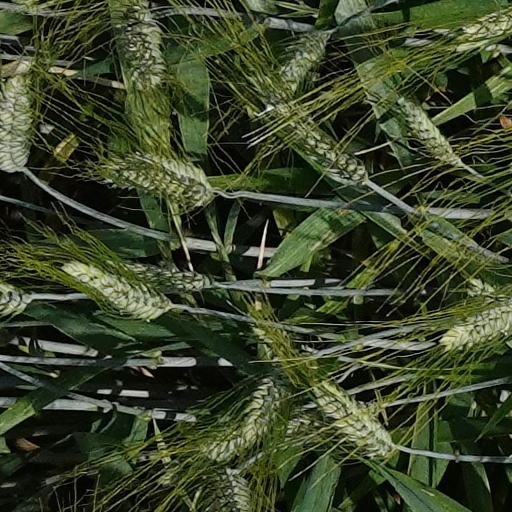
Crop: wheat